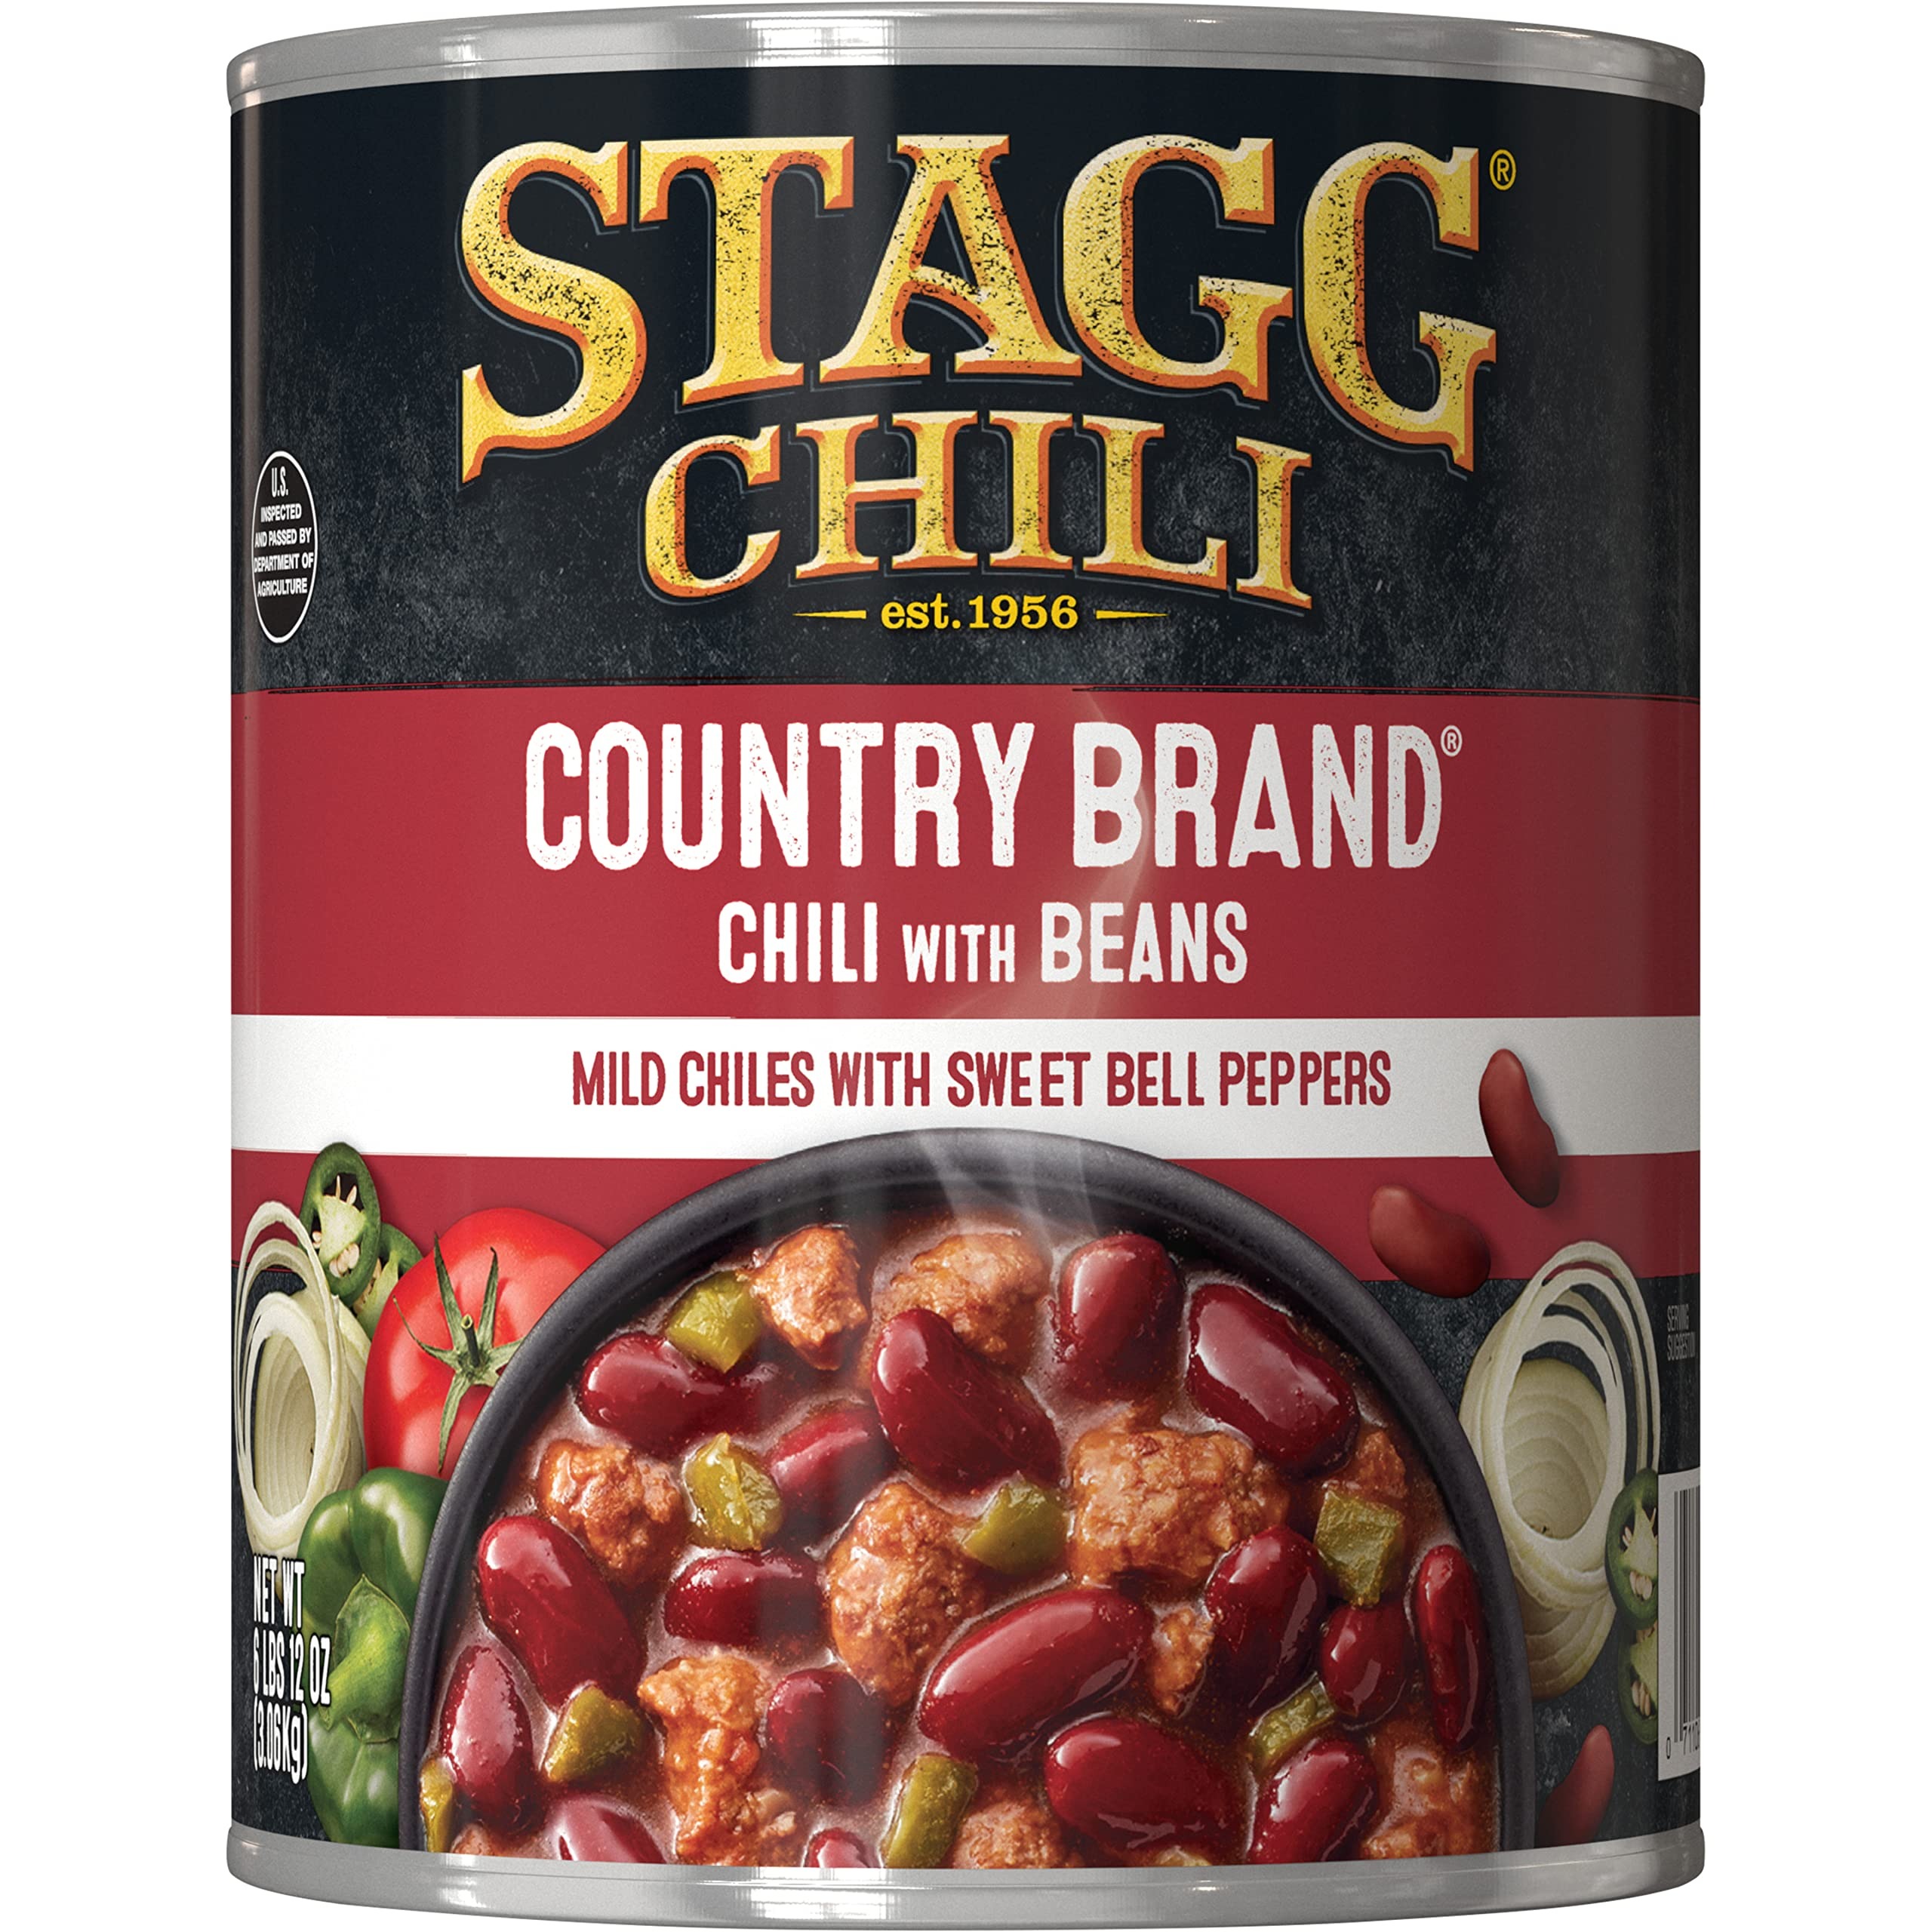
Item Name: Stagg Country Chili with Beans, 108 Ounce
Bullet Point 1: Mild chili made with sweet bell peppers
Bullet Point 2: 15 grams natural protein per serving
Bullet Point 3: Made with 100% USDA beef
Bullet Point 4: Easy to prepare - heat and serve
Value: 108.0
Unit: ounce

Price: 14.09